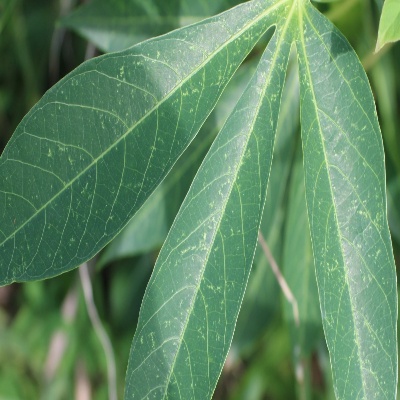
Crop: Cassava
Condition: green mite